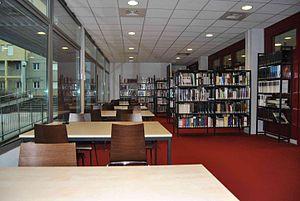
Salle de lecture de la bibliothèque des 4 As de belfort
La Bibliothèque municipale de Belfort est une bibliothèque municipale répartie en trois sites à travers la Ville de Belfort : un site principal, la Bibliothèque Léon Deubel et deux annexes, la Bibliothèque des Glacis du Château et la Bibliothèque la Clé des Champs.